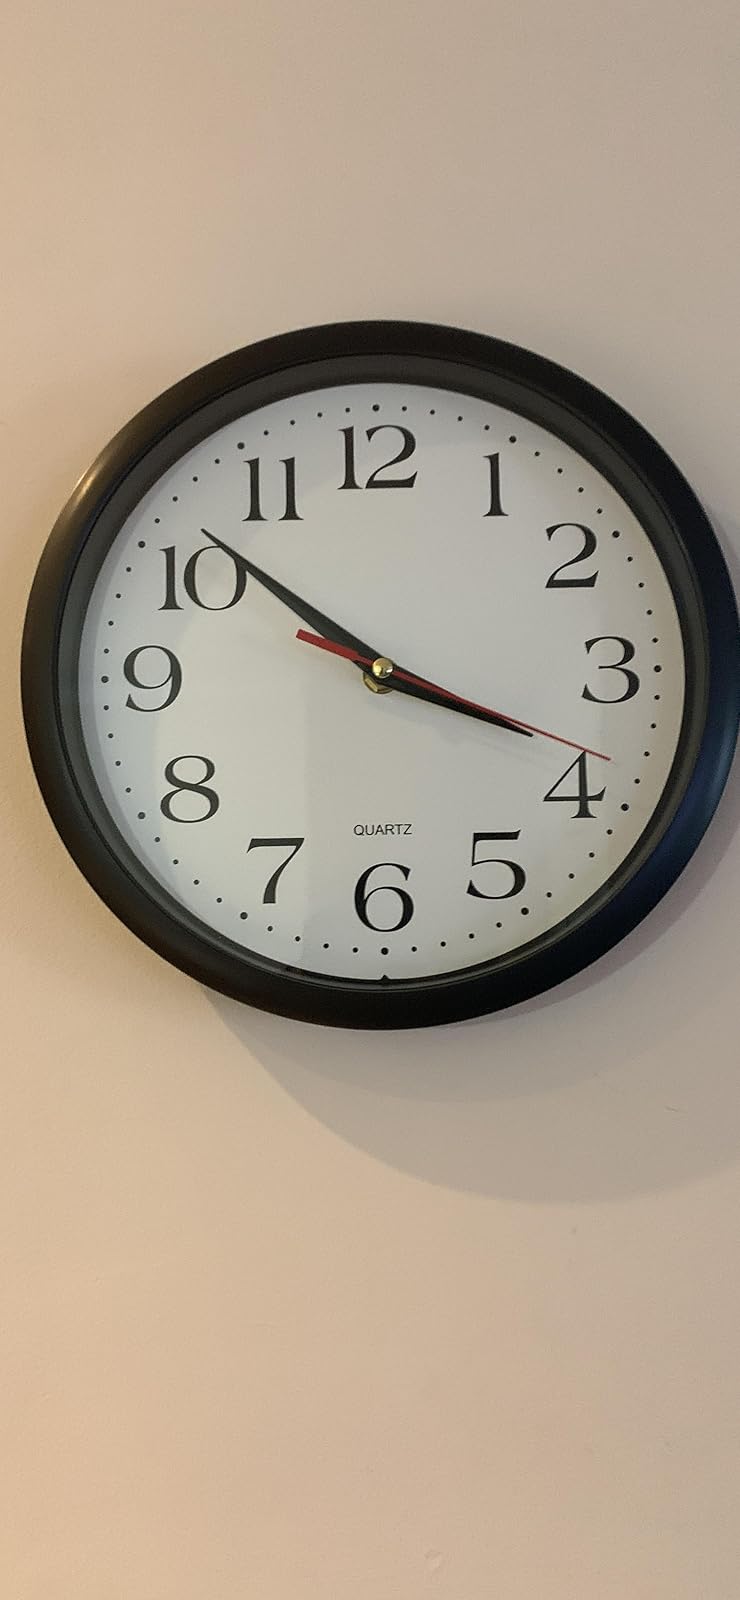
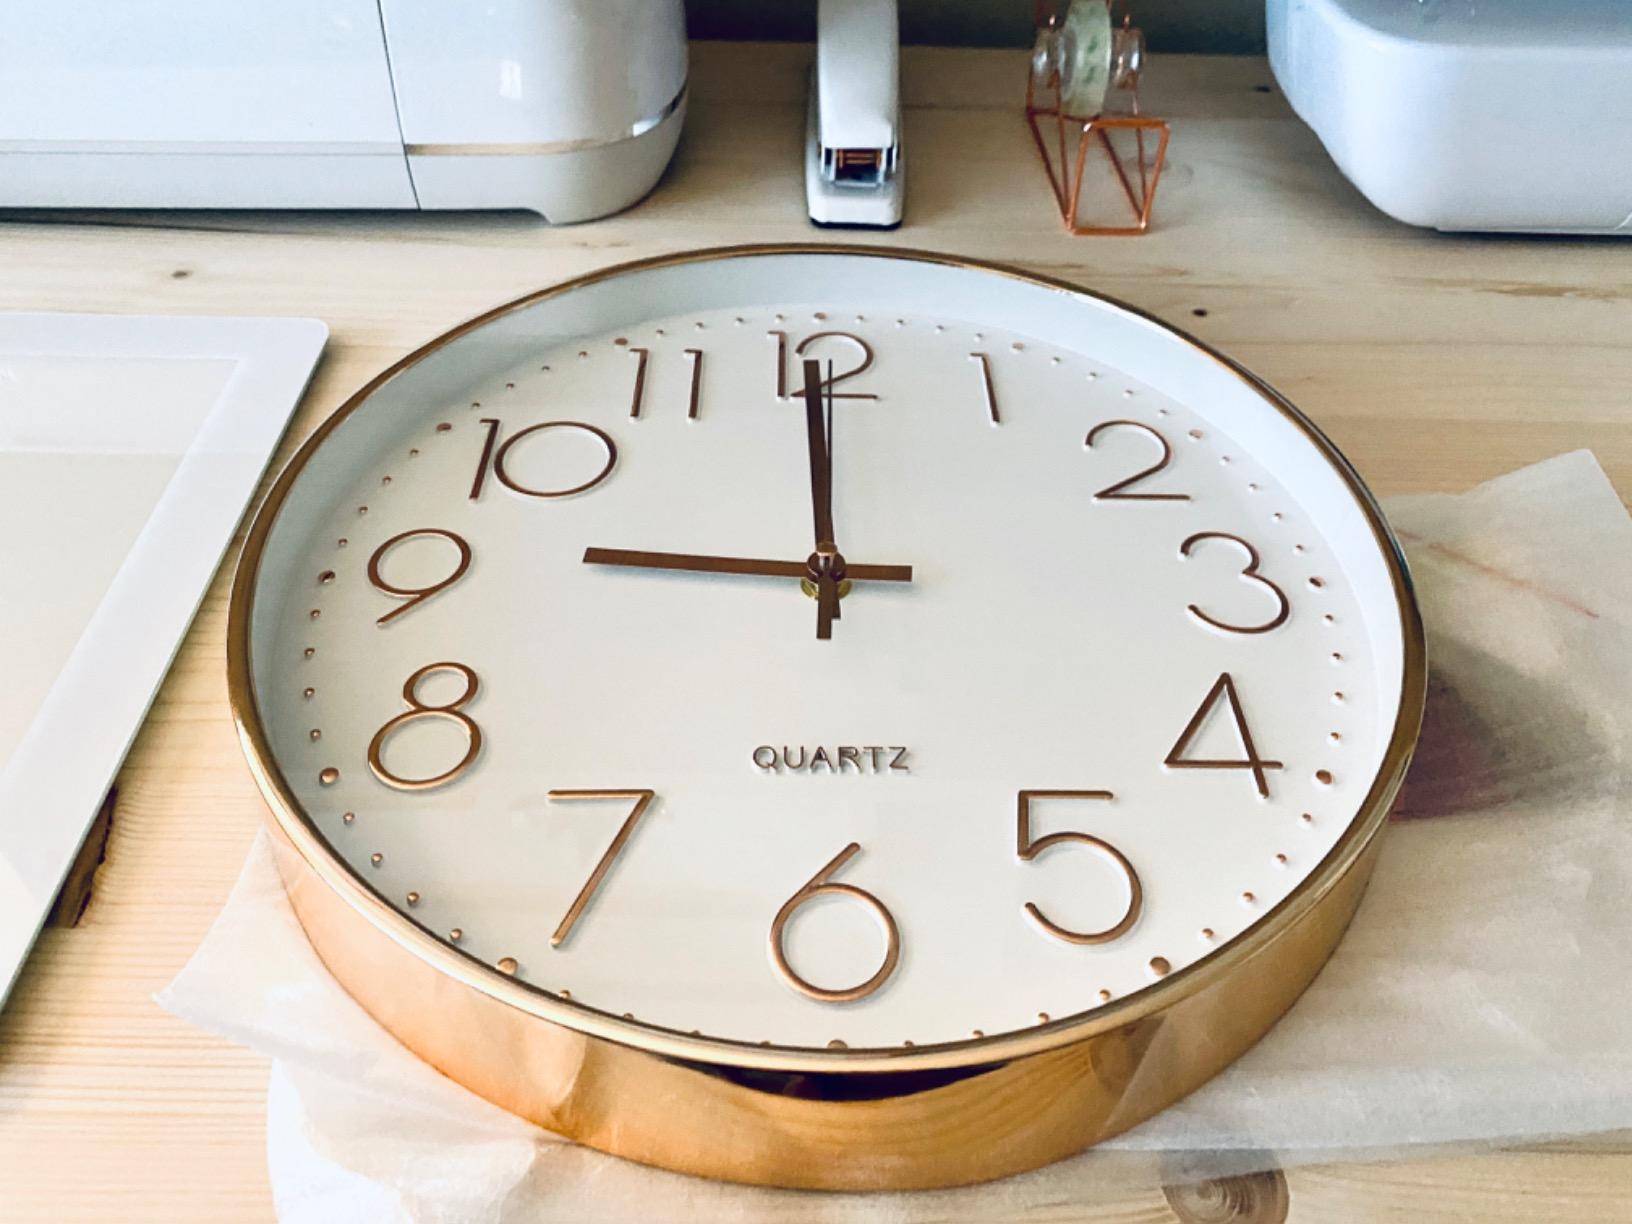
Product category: clock
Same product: no